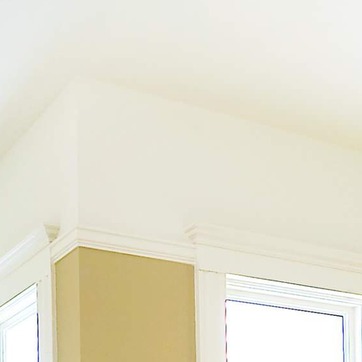
Material: painted